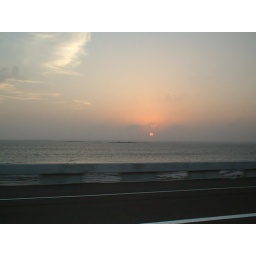
View of the bay from the car as we drove over the intracoastal bridge